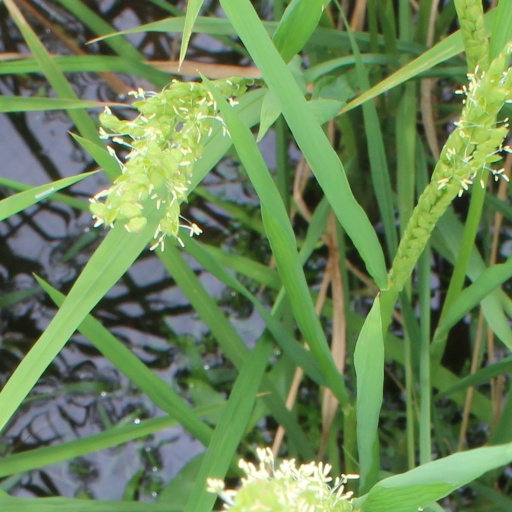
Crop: rice